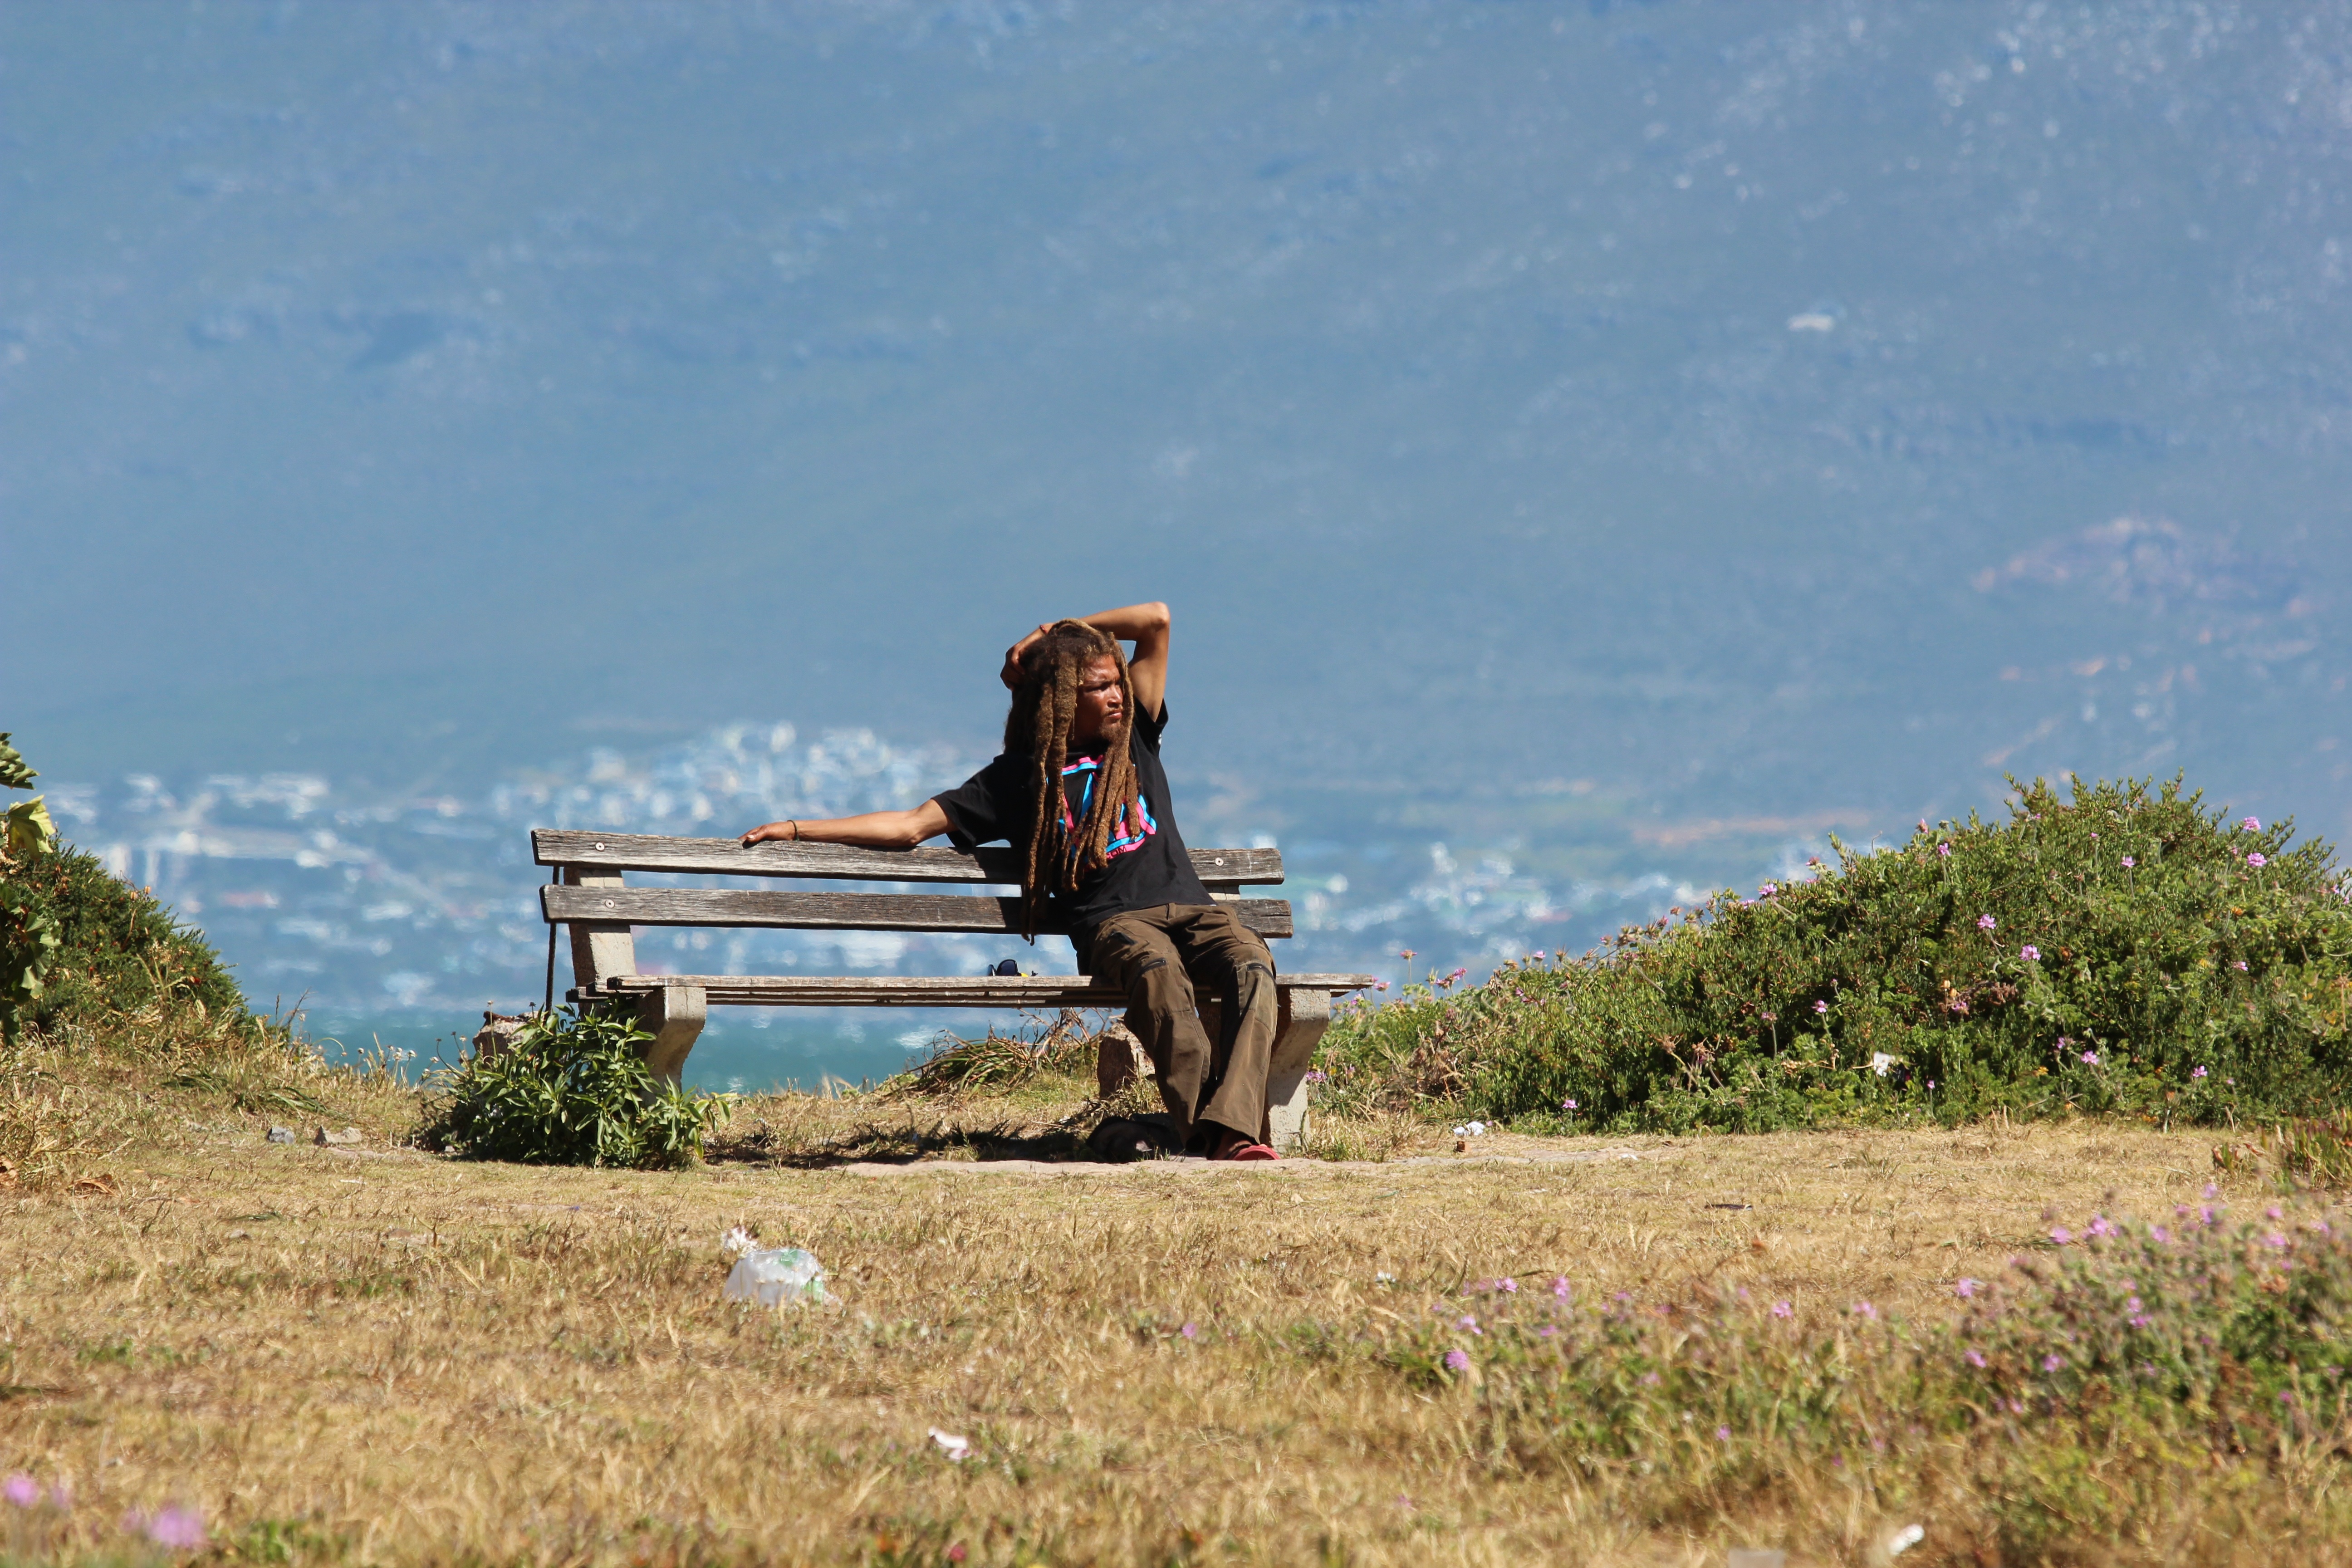
grass, mountain, hill, agriculture, terrain, habitat, rural area, natural environment